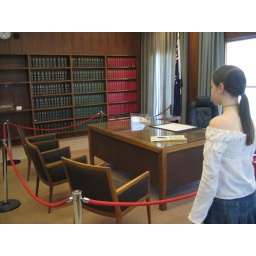
Brittany in the Prime Minister's Office - they even kept the TAB form on the desk and hair dye in the bathroom drawer.